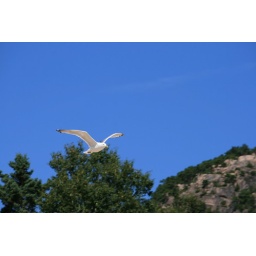
Seagul flying in the sky